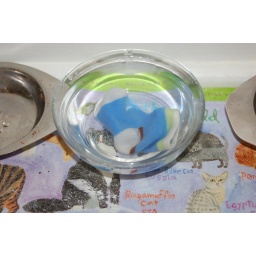
baby sock in cat water dish